Reeva Steenkamp

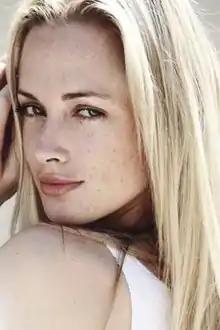
Steenkamp in an undated photo released by Capacity Relations in February 2013

Reeva Rebecca Steenkamp (19 August 1983 – 14 February 2013) was a South African model and paralegal. She modelled for "FHM" magazine and was the first face of Avon cosmetics in South Africa. Steenkamp once worked as the live roaming presenter for FashionTV in South Africa and starred in television advertisements for Toyota Land Cruiser, Clover Industries, Redds and Aldor Pin Pop. She was a celebrity contestant on the BBC Lifestyle show "Baking Made Easy" in 2012 and on "Tropika Island of Treasure" season 5 which aired on SABC 3 in February 2013.